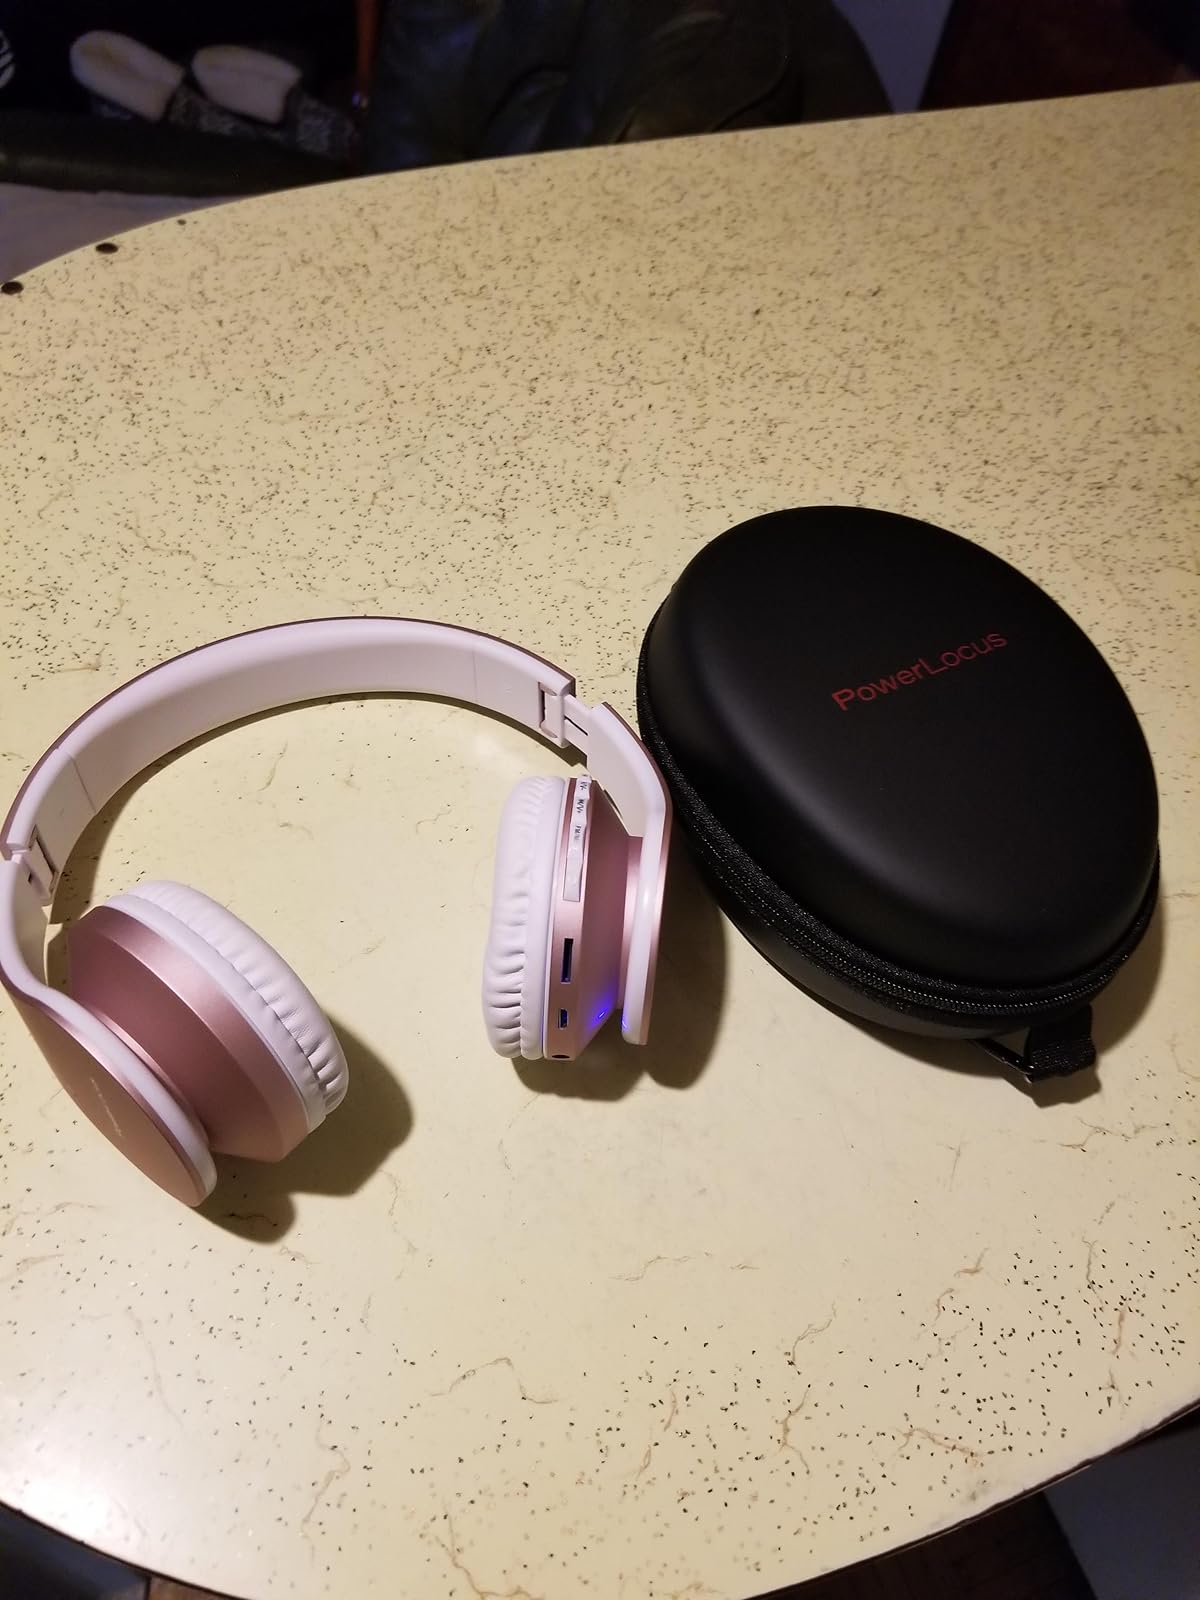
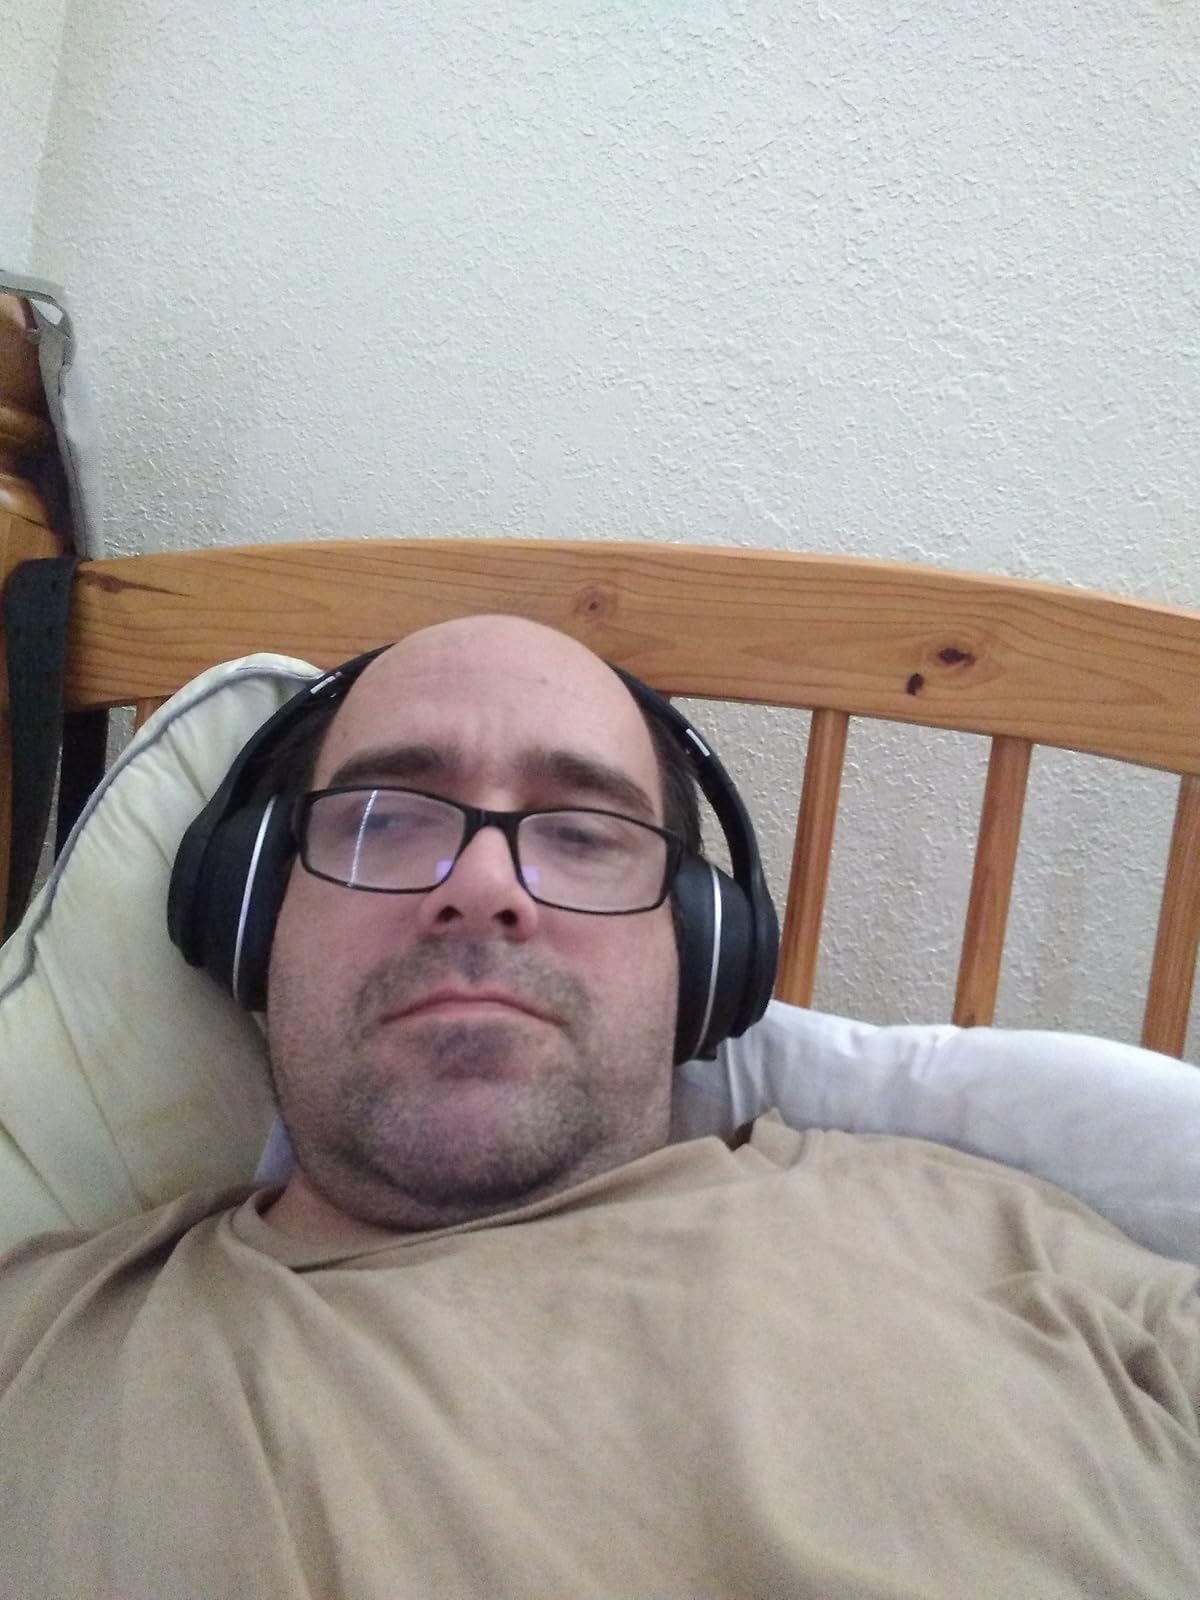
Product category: headphones
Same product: no